Tap tap

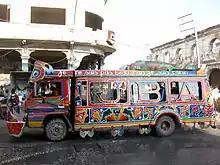
Tap tap in Port-au-Prince.

Often painted with religious names or slogans, the "tap tap" is known for its lavish decoration, and many feature wild colors, portraits of famous people such as Justin Bieber and Michael Jackson, and intricate, hand-cut wooden window covers. Some window covers are also made of metal.